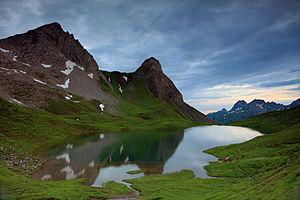
Le Rappensee est un lac de haute montagne de Bavière, à 2047 m d'altitude dans les Alpes d'Allgäu. Il s'agit du lac principal dans un cirque glaciaire avec d'autres lacs plus petits, comme le Kleiner Rappensee.